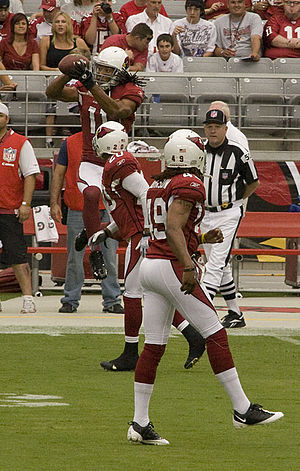
Arizona Cardinals
Arizona Cardinals er det ældste eksisterende hold i den professionelle amerikansk fodboldliga NFL, idet holdet blev oprettet i 1898. Dermed er det 20 år ældre end de to næstældste, som er Chicago Bears og Green Bay Packers. Klubben blev oprettet som Morgan Athletic Club af Chris O'Brien i Chicago. Holdet blev senere kendt som The Normals, og så blev det til The Racine Cardinals i 1920. Derefter hed det Chicago Cardinals, og holdet har sidenhen flyttet by et par gange. Først til St. Louis, siden Phoenix, hvor det senere skiftede navn til Arizona.